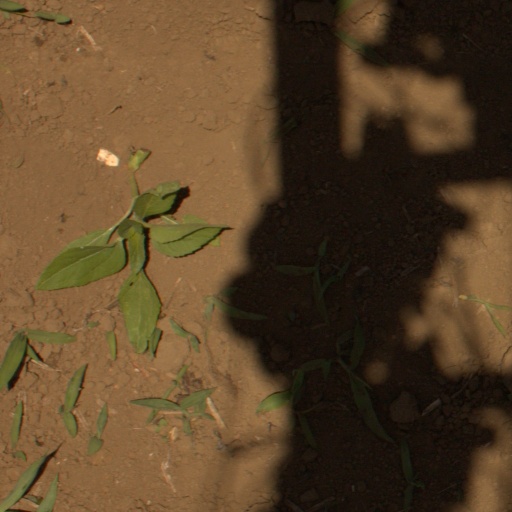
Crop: Jerusalem artichoke